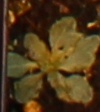
Label: Horseweed